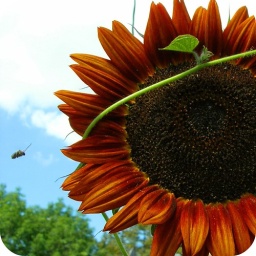
diego picked these kind of sun flowers to plant this year in our garden.